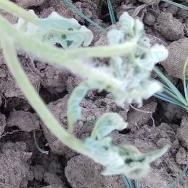
Crop: Tomato
Condition: bacterial-floundering-d